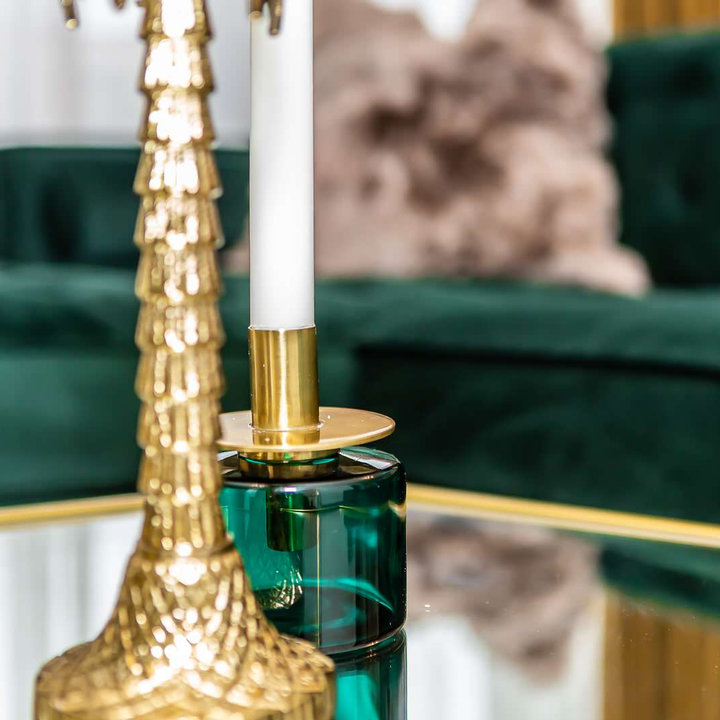
Style: ArtDeco